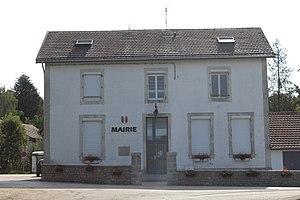
Mairie de Moutoux.
Moutoux est une commune française située dans le département du Jura en région Bourgogne-Franche-Comté. Elle fait partie de la Communauté de communes Champagnole Porte du Haut-Jura.